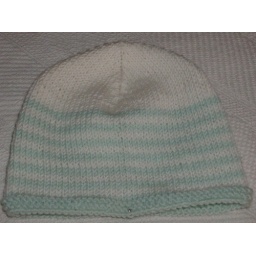
stripes in green and white hat